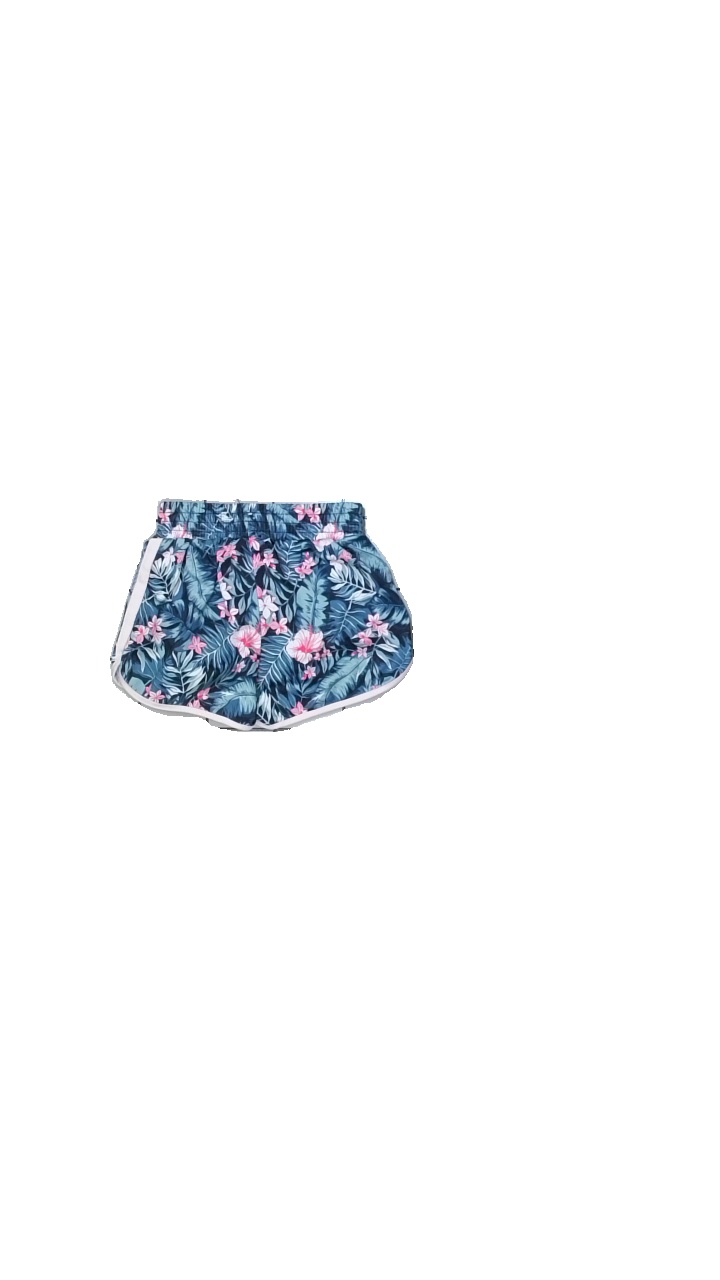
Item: Shorts (Children)
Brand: Tindra Tropical
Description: blommiga shorts
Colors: Pink, Green
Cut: Regular
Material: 100% polyester
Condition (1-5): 4
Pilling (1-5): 5
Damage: lösa trådar
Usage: Reuse
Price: <50